XETT-AM

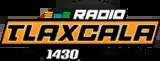
XETT-AM logo until 2016

XETT received its concession on July 19, 1974. It was owned by Raúl Romero Rivera and Alfonso Macias Galáviz and broadcast as a daytimer on 1430 kHz with 500 watts. Both had helped to found XEHT in Huamantla, while Macias Galáviz also founded XHXZ-FM in Apizaco.